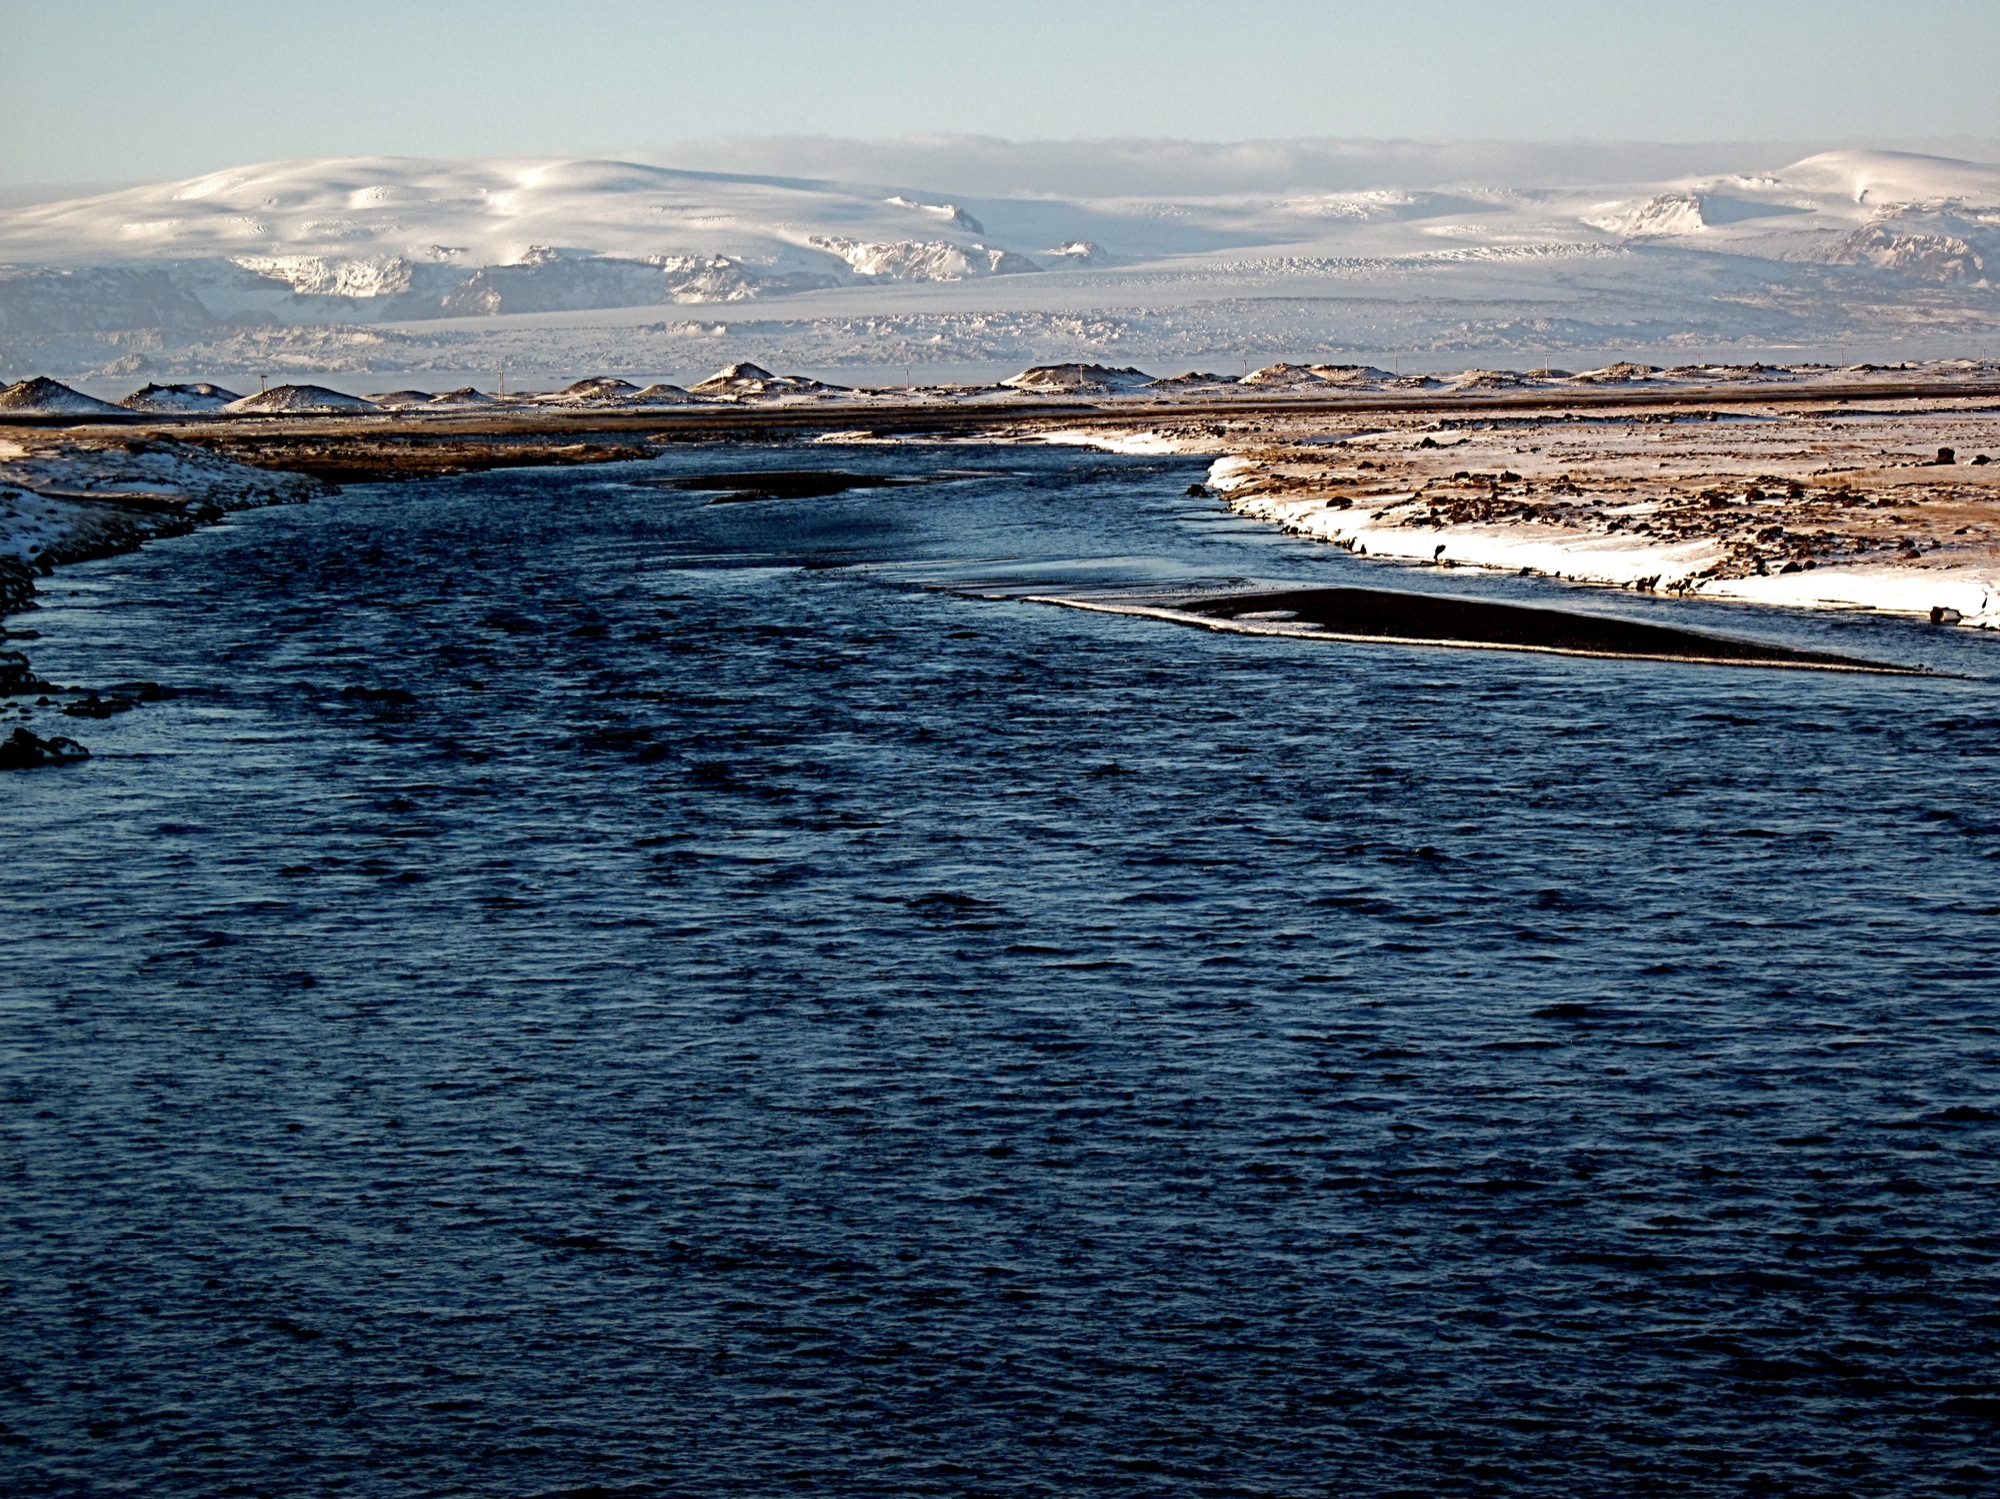
sea, coast, water, ocean, horizon, cloud, shore, wave, lake, dusk, ice, reflection, vehicle, bay, iceland, reservoir, arctic, body of water, loch